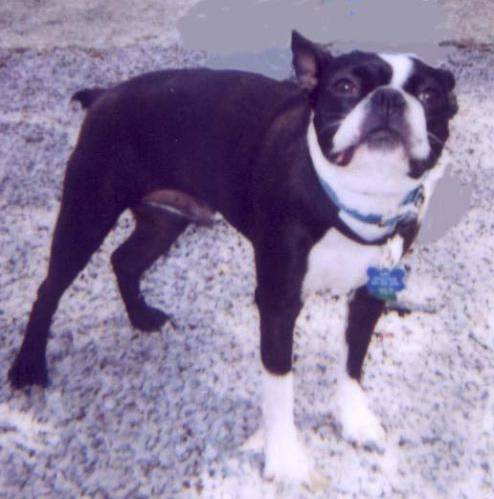
Label: dog